QF 18-pounder gun

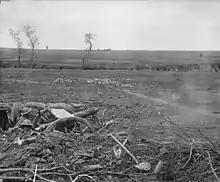

The January 1917 "Artillery in Offensive Operations" estimated that 18-pounders needed 7.5 shrapnel rounds + 5% HE per yard of front at medium range to cut barbed wire defences, and 20 rounds of HE to destroy trenches in enfilade. The destruction of trenches frontally was generally estimated as requiring twice the enfilade amount. It was estimated that an 18-pounder would fire 200 rounds per day in an "all-out" offensive. It expressed a preference for shrapnel with a long corrector in creeping barrages due to its high number of "man-killing missiles" and its smoke cloud (shrapnel shells were designed to produce a white puff of smoke on bursting, originally as an aid to gunnery spotting). HE was viewed as not providing this necessary visual screen but could be considered for use in creeping and back-barrages in conjunction with smoke shell, but smoke shell was considered "still in its infancy".